Paul Seligson

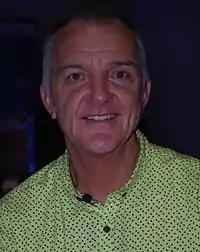
Paul Seligson at the Reunion Nacional de Grupos Colegiados CCM Grupo 6 at Tec de Monterrey, Mexico City Campus

Paul Seligson is a British-born English language teacher and writer on the teaching of English as a foreign language. He has been teaching English as a Foreign Language worldwide since 1978 and is well known for his lively, highly practical approach, materials, talks and teacher training. He now works freelance from his home in Brighton, and has evolved into a Latin America specialist.